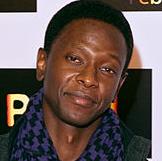
Age: 29